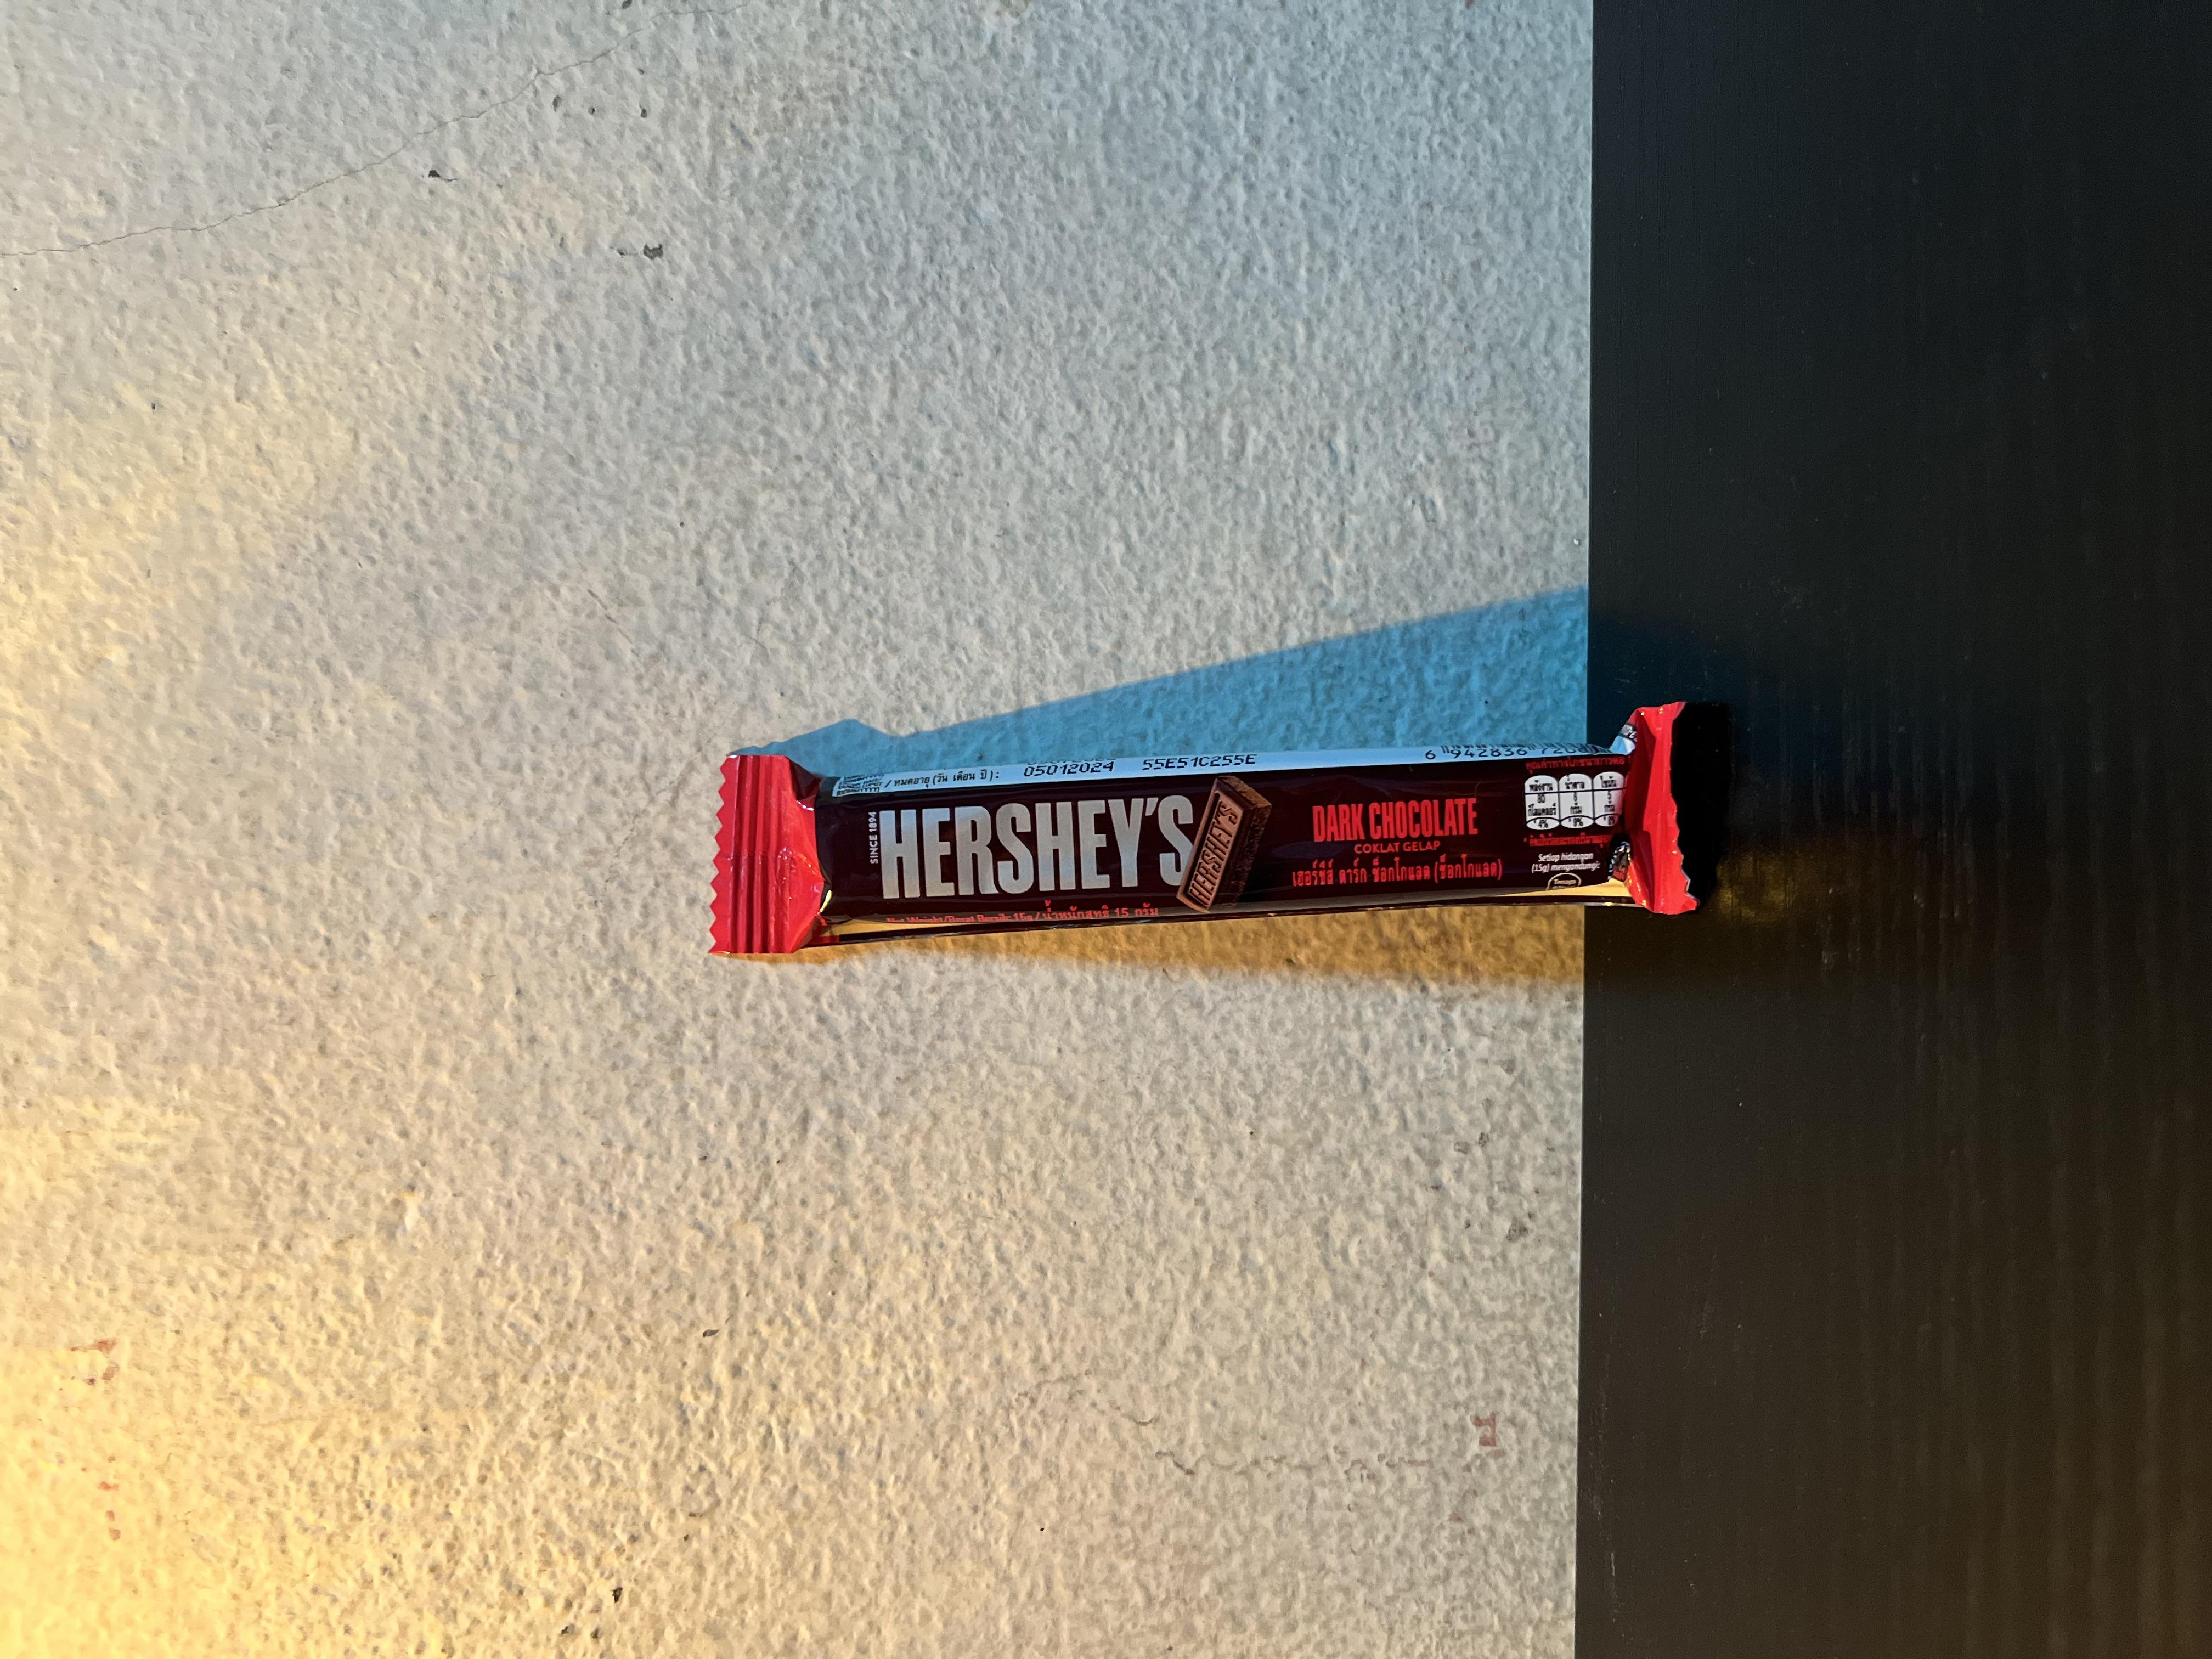
Label: plastics